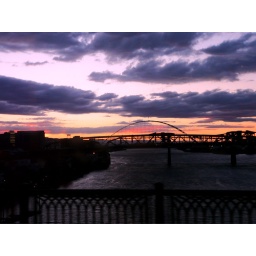
Fremont and Broadway bridges seen from a moving MAX train crossing the Steel bridge in Portland, Oregon.